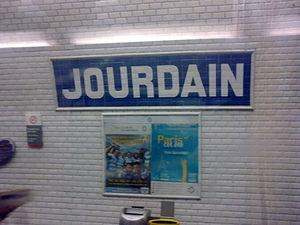
Jourdain est une station de la ligne 11 du métro de Paris, située à la limite des 19ᵉ et 20ᵉ arrondissements de Paris.